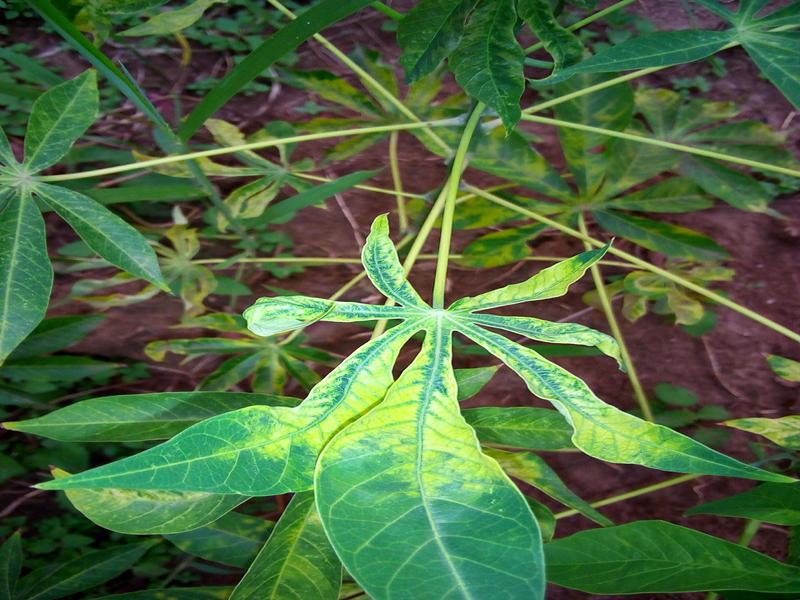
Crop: cassava
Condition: mosaic_disease